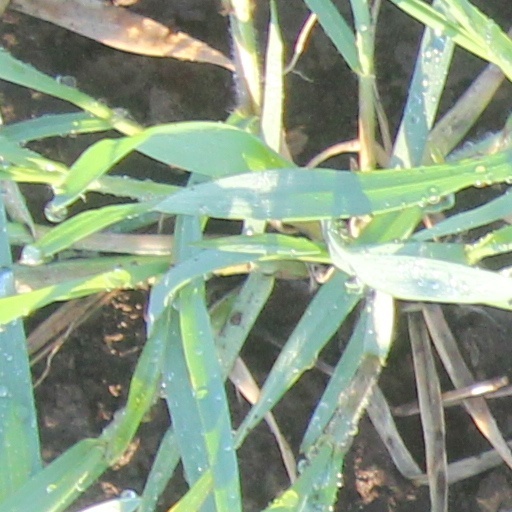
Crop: wheat